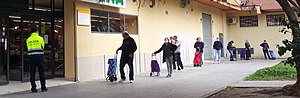
Social distancering / Begrænsning af fysisk/social kontakt
Køkultur i Valencia, Spanien pga. af COVID-19
Social distancering er en type ikke-medicinsk smitteværn, hvis formål er at standse eller bremse spredning af en infektion. Målet er at reducere sandsynligheden for kontakt mellem inficerede og ikke-inficerede personer så smitten og dermed de mulige virkninger af sygdommen minimeres.